GOES 8

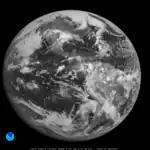
The first image returned by GOES-8

GOES-8 suffered from a design fault with the motor windings in its imager and sounder, with one of two sets failing within a few years of it becoming operational. If the other set had failed, it would have made the system inoperable. This fault also occurred on the GOES-9 satellite, which was launched in 1995. It was corrected before GOES-10 was launched. In 1997, one of its momentum wheels failed, however unlike with GOES-9, the other wheel was not affected, and the satellite was able to continue operations. GOES-8 was also featured in the 1996 film "Twister".